Printed circuit board

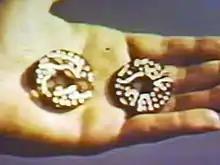
Proximity fuze Mark 53 production line 1944

The Austrian engineer Paul Eisler invented the printed circuit as part of a radio set while working in the UK around 1936. In 1941 a multi-layer printed circuit was used in German magnetic influence naval mines.